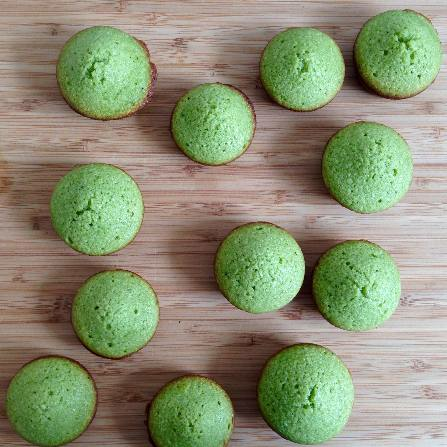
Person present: No